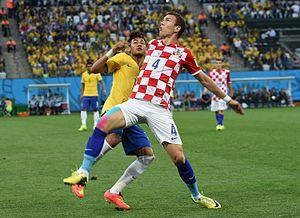
Ivan Perišić, né le 2 février 1989 à Split en Yougoslavie, est un footballeur international croate. Il évolue actuellement au poste de milieu de terrain au Bayern Munich, en prêt de l’Inter Milan.